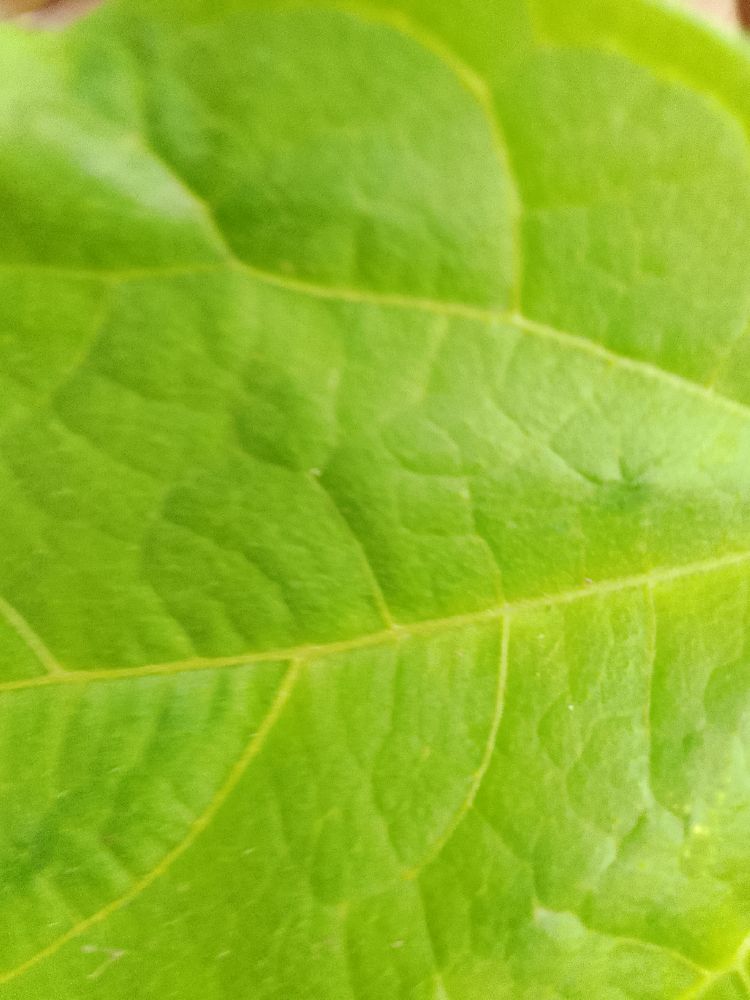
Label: healthy